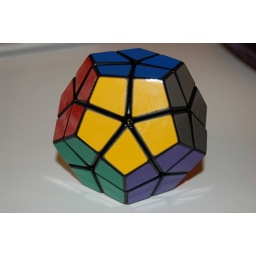
Duominx.Designed by Oskar van Deventer inspired by my Kilominx.Built by David LitwinCast in Alumilite black from silicon rubber molds